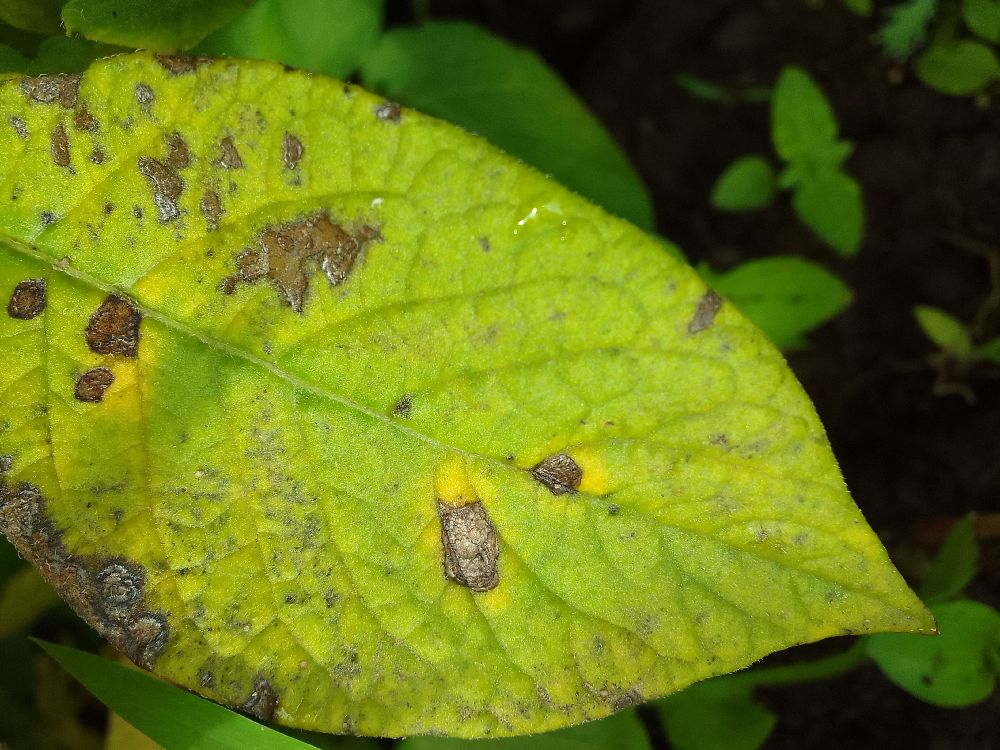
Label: Early blight